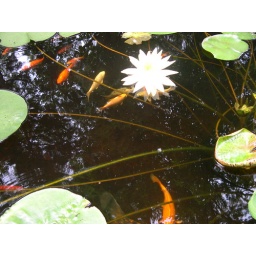
fish swim by a flowering water lily